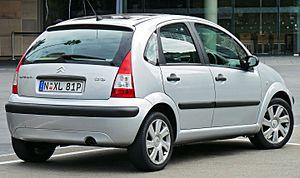
La Citroën C3 est un modèle d'automobile produit à Aulnay-sous-Bois, et dans une moindre mesure à Madrid, qui a succédé à la Citroën Saxo. Disponible uniquement en version 5 portes, la C3 est épaulée commercialement par la C2, stricte 3 portes, alors que la Saxo était disponible dans les deux configurations. Ce modèle se place en concurrence des Peugeot 206, Renault Clio II et autres citadines.